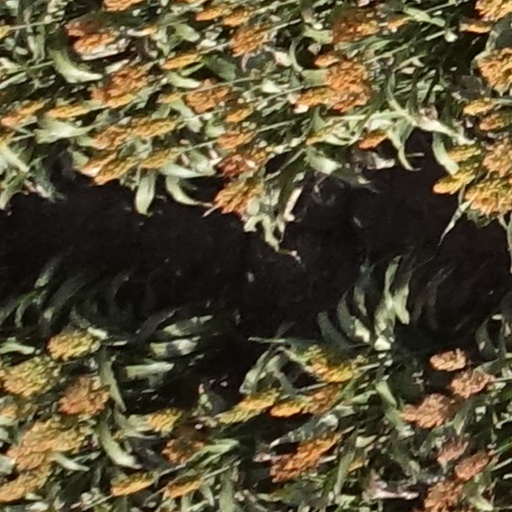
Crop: sorghum